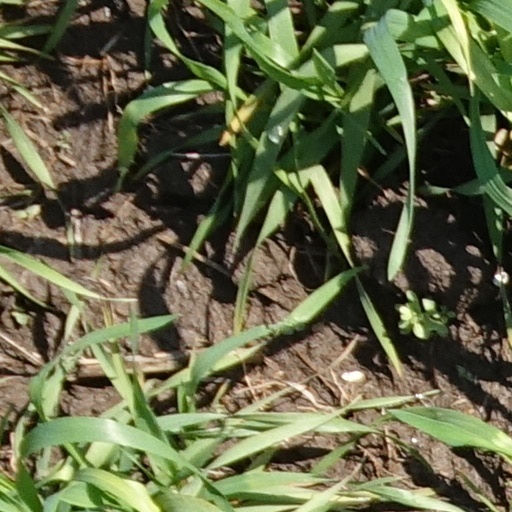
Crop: wheat